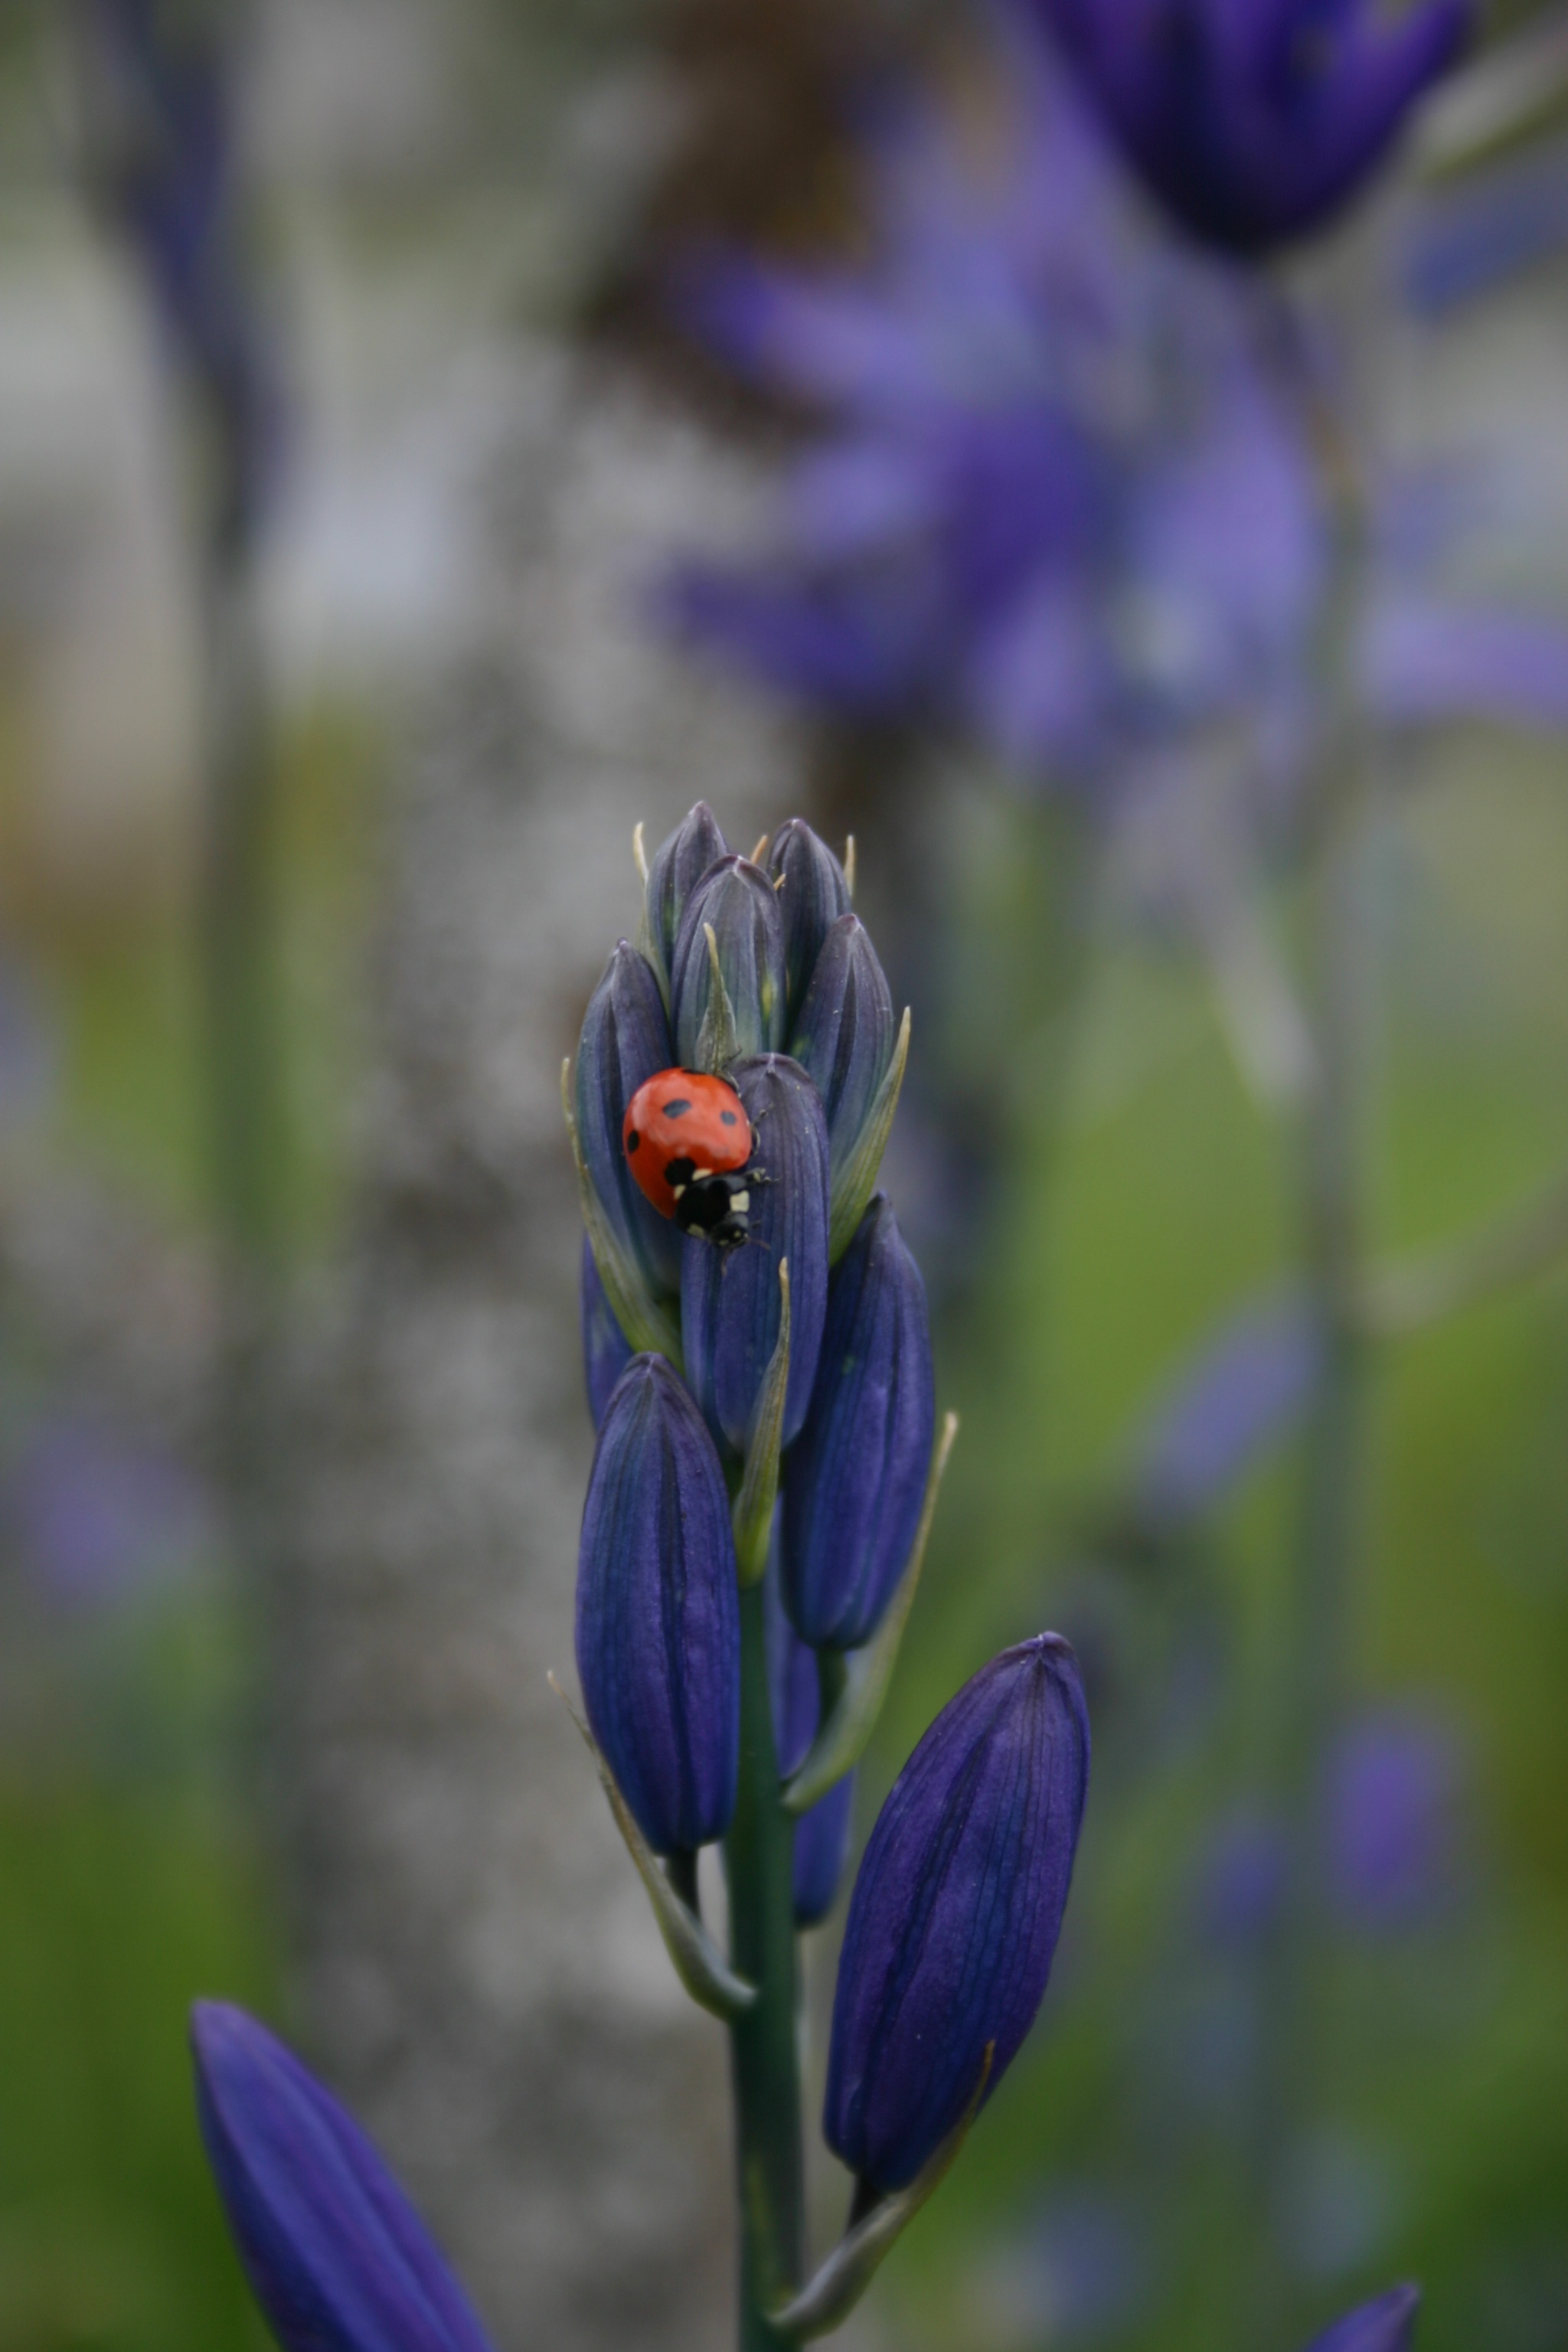
nature, blossom, plant, field, meadow, flower, petal, summer, floral, environment, spring, green, ladybug, botany, colorful, garden, flora, plants, wildflower, cheerful, eye, growing, crocus, botanic, macro photography, flowering plant, camassia, blue camas, plant stem, land plant, iris family